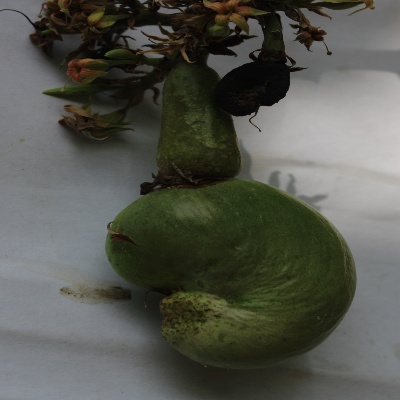
Crop: Cashew
Condition: healthy